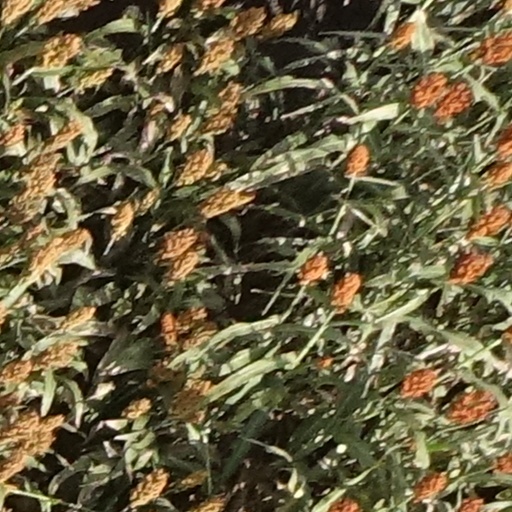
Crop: sorghum